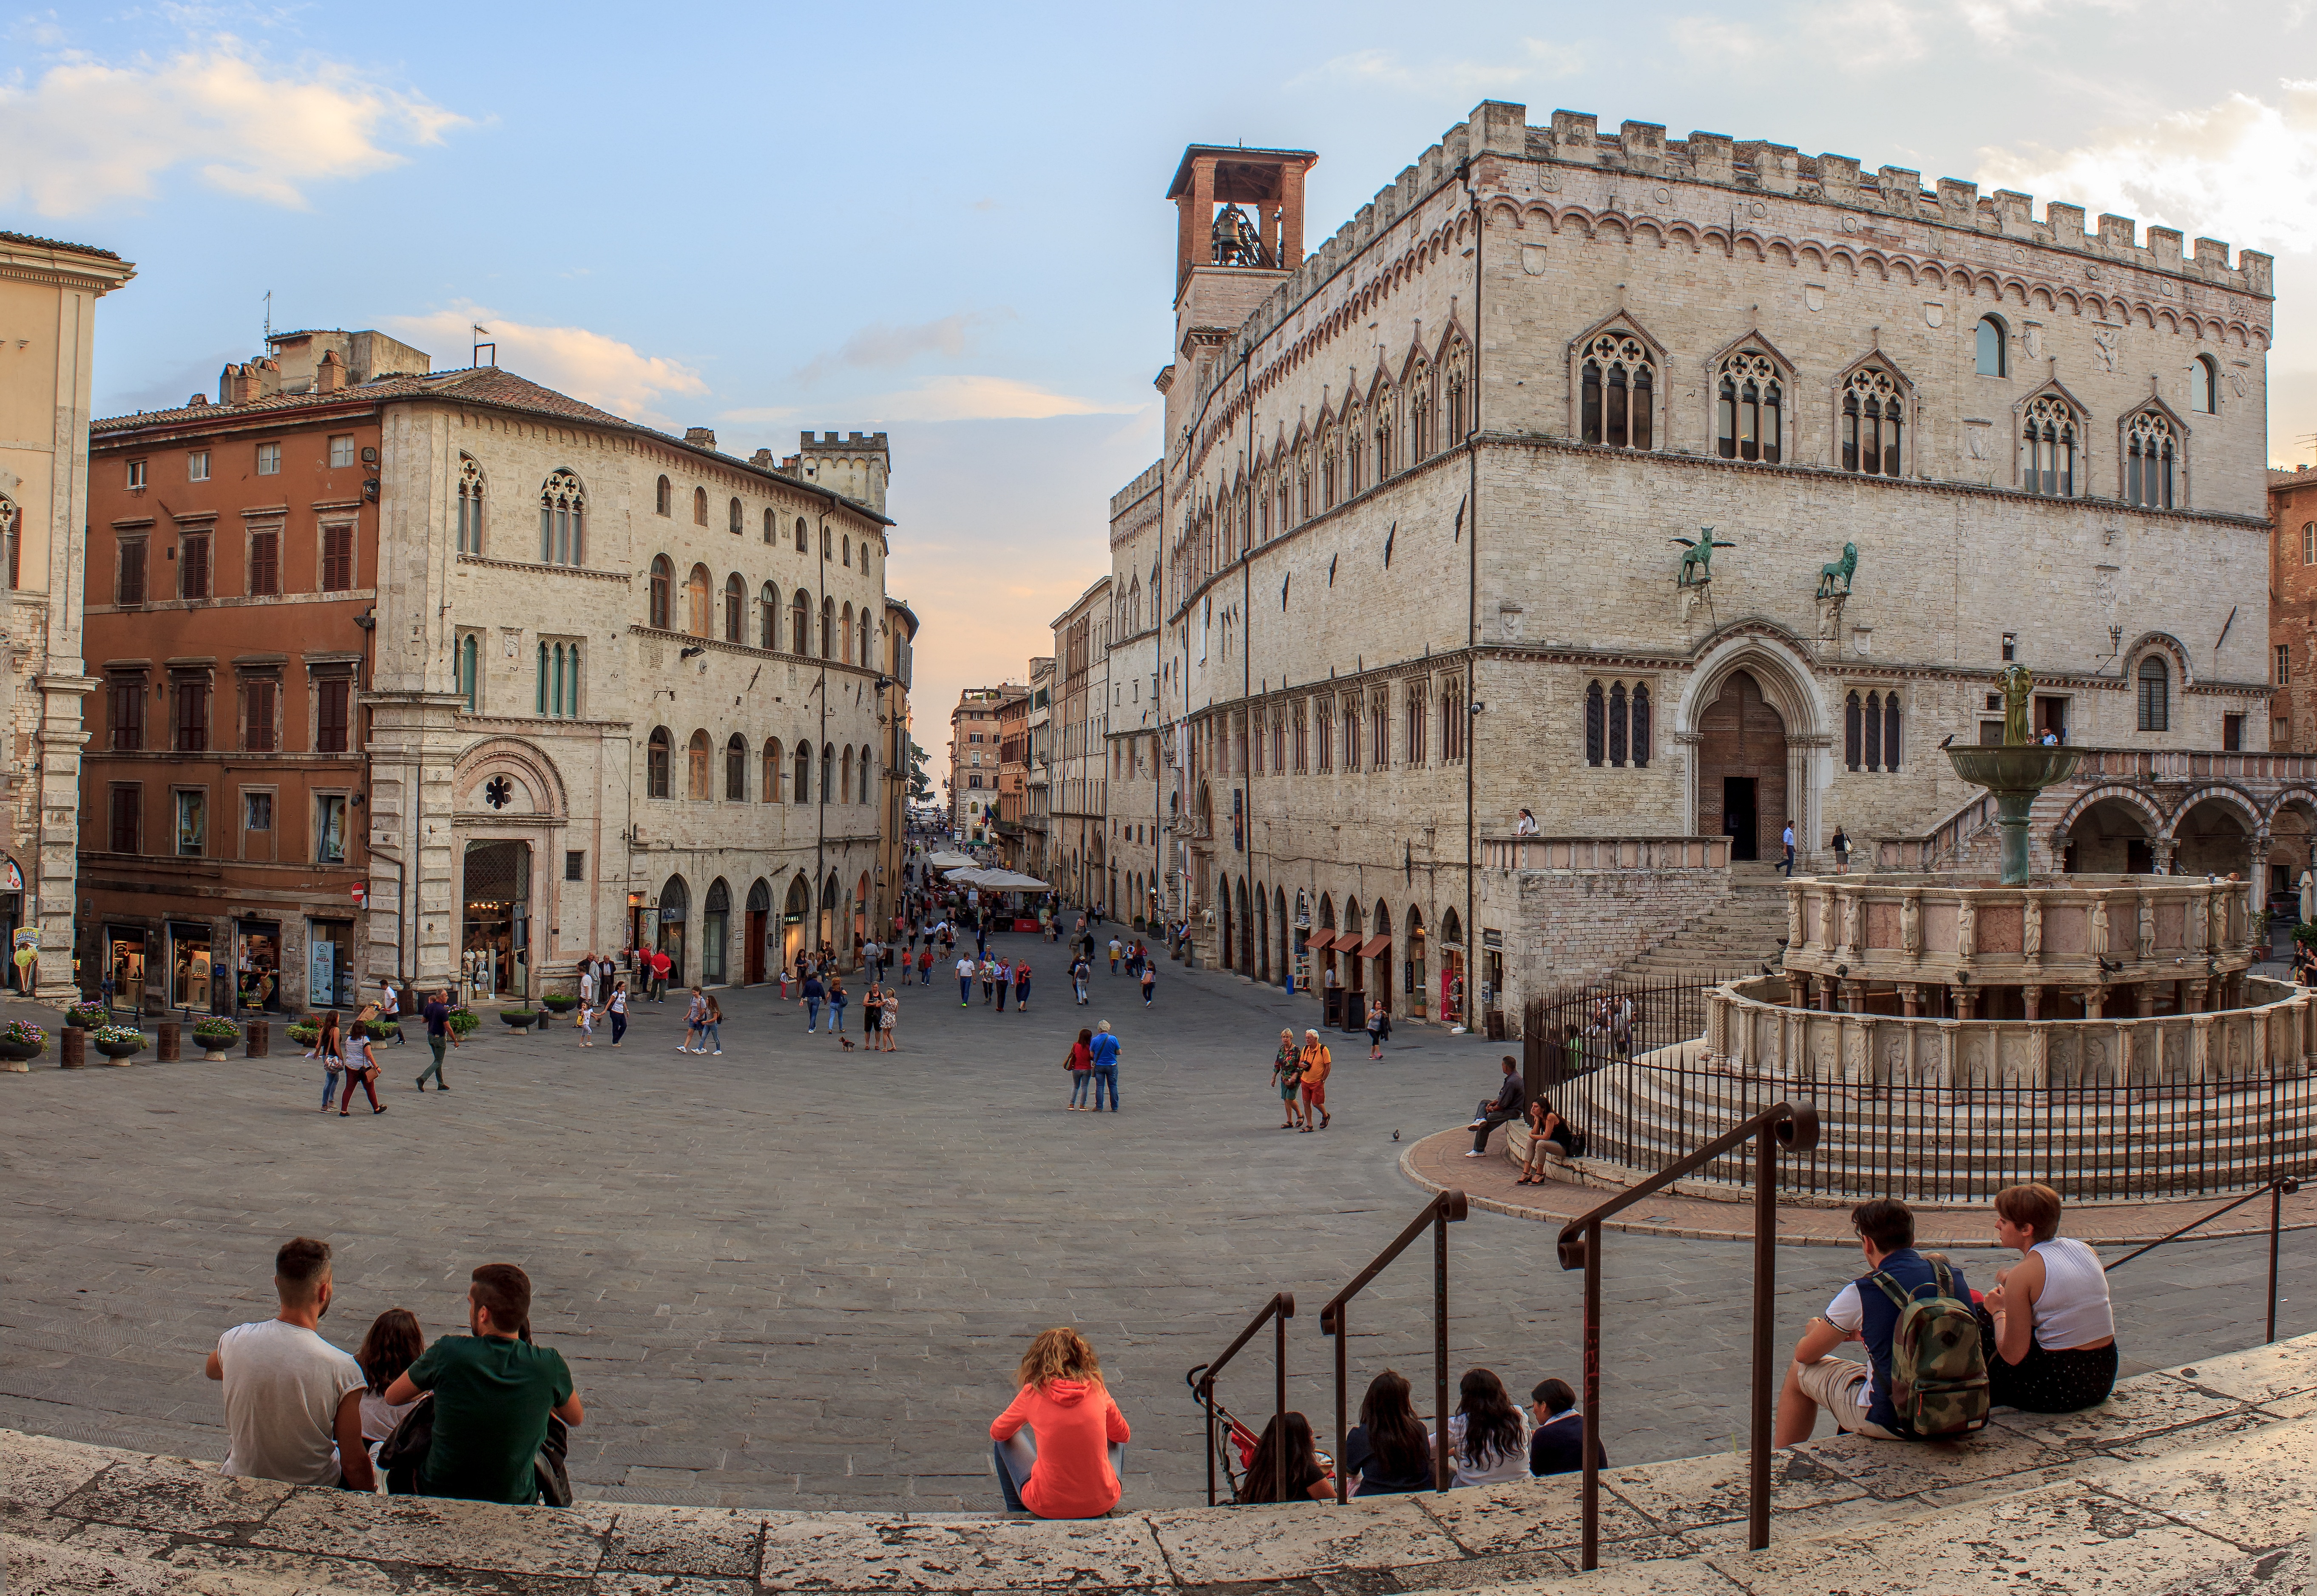
people, sunset, town, view, palace, city, crowd, vacation, travel, plaza, italy, tourism, waterway, town square, piazza, perugia, umbria, ancient history, human settlement, fountain more